Sky position (RA, Dec in degrees): 184.134, 29.823
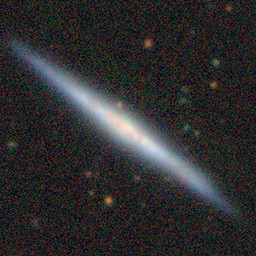
Galaxy morphology: Edge-on Galaxies without Bulge